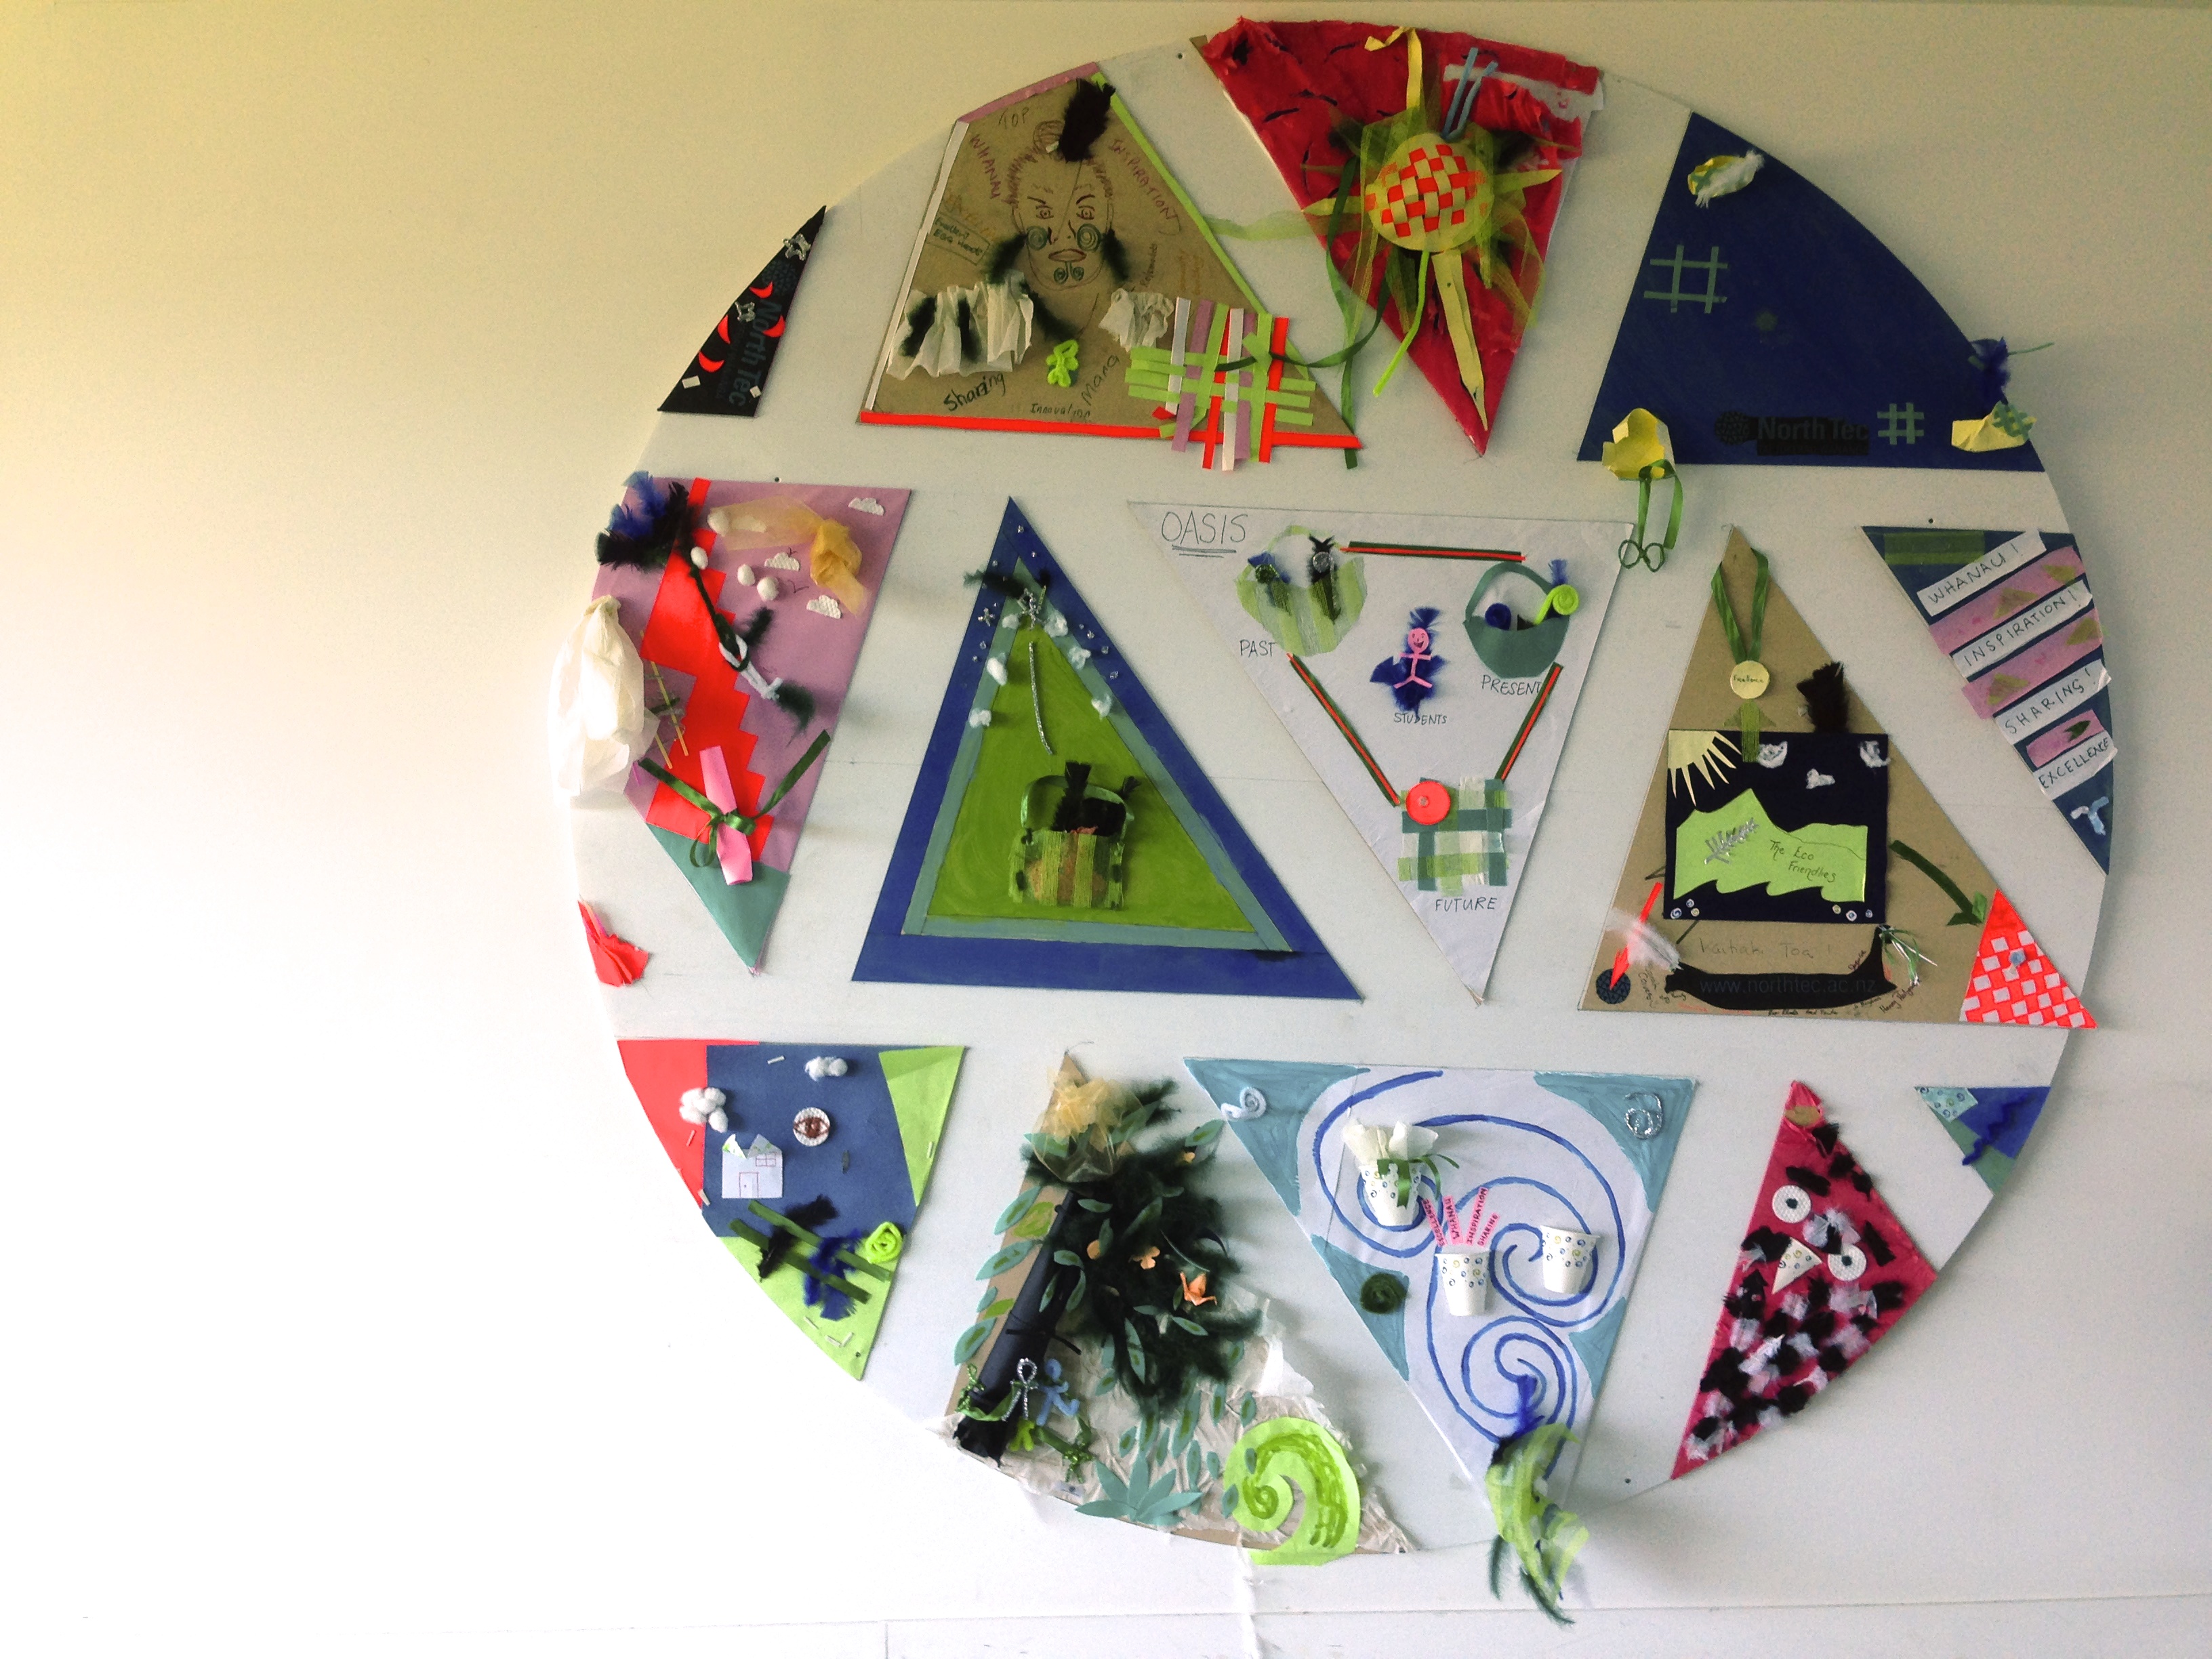
toy, art, shape